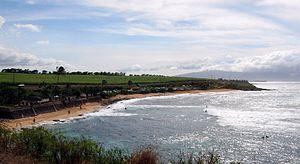
Hoʻokipa est une plage située sur l'île de Maui à Hawaii, certainement l'une des plus réputées pour la pratique de la planche à voile.